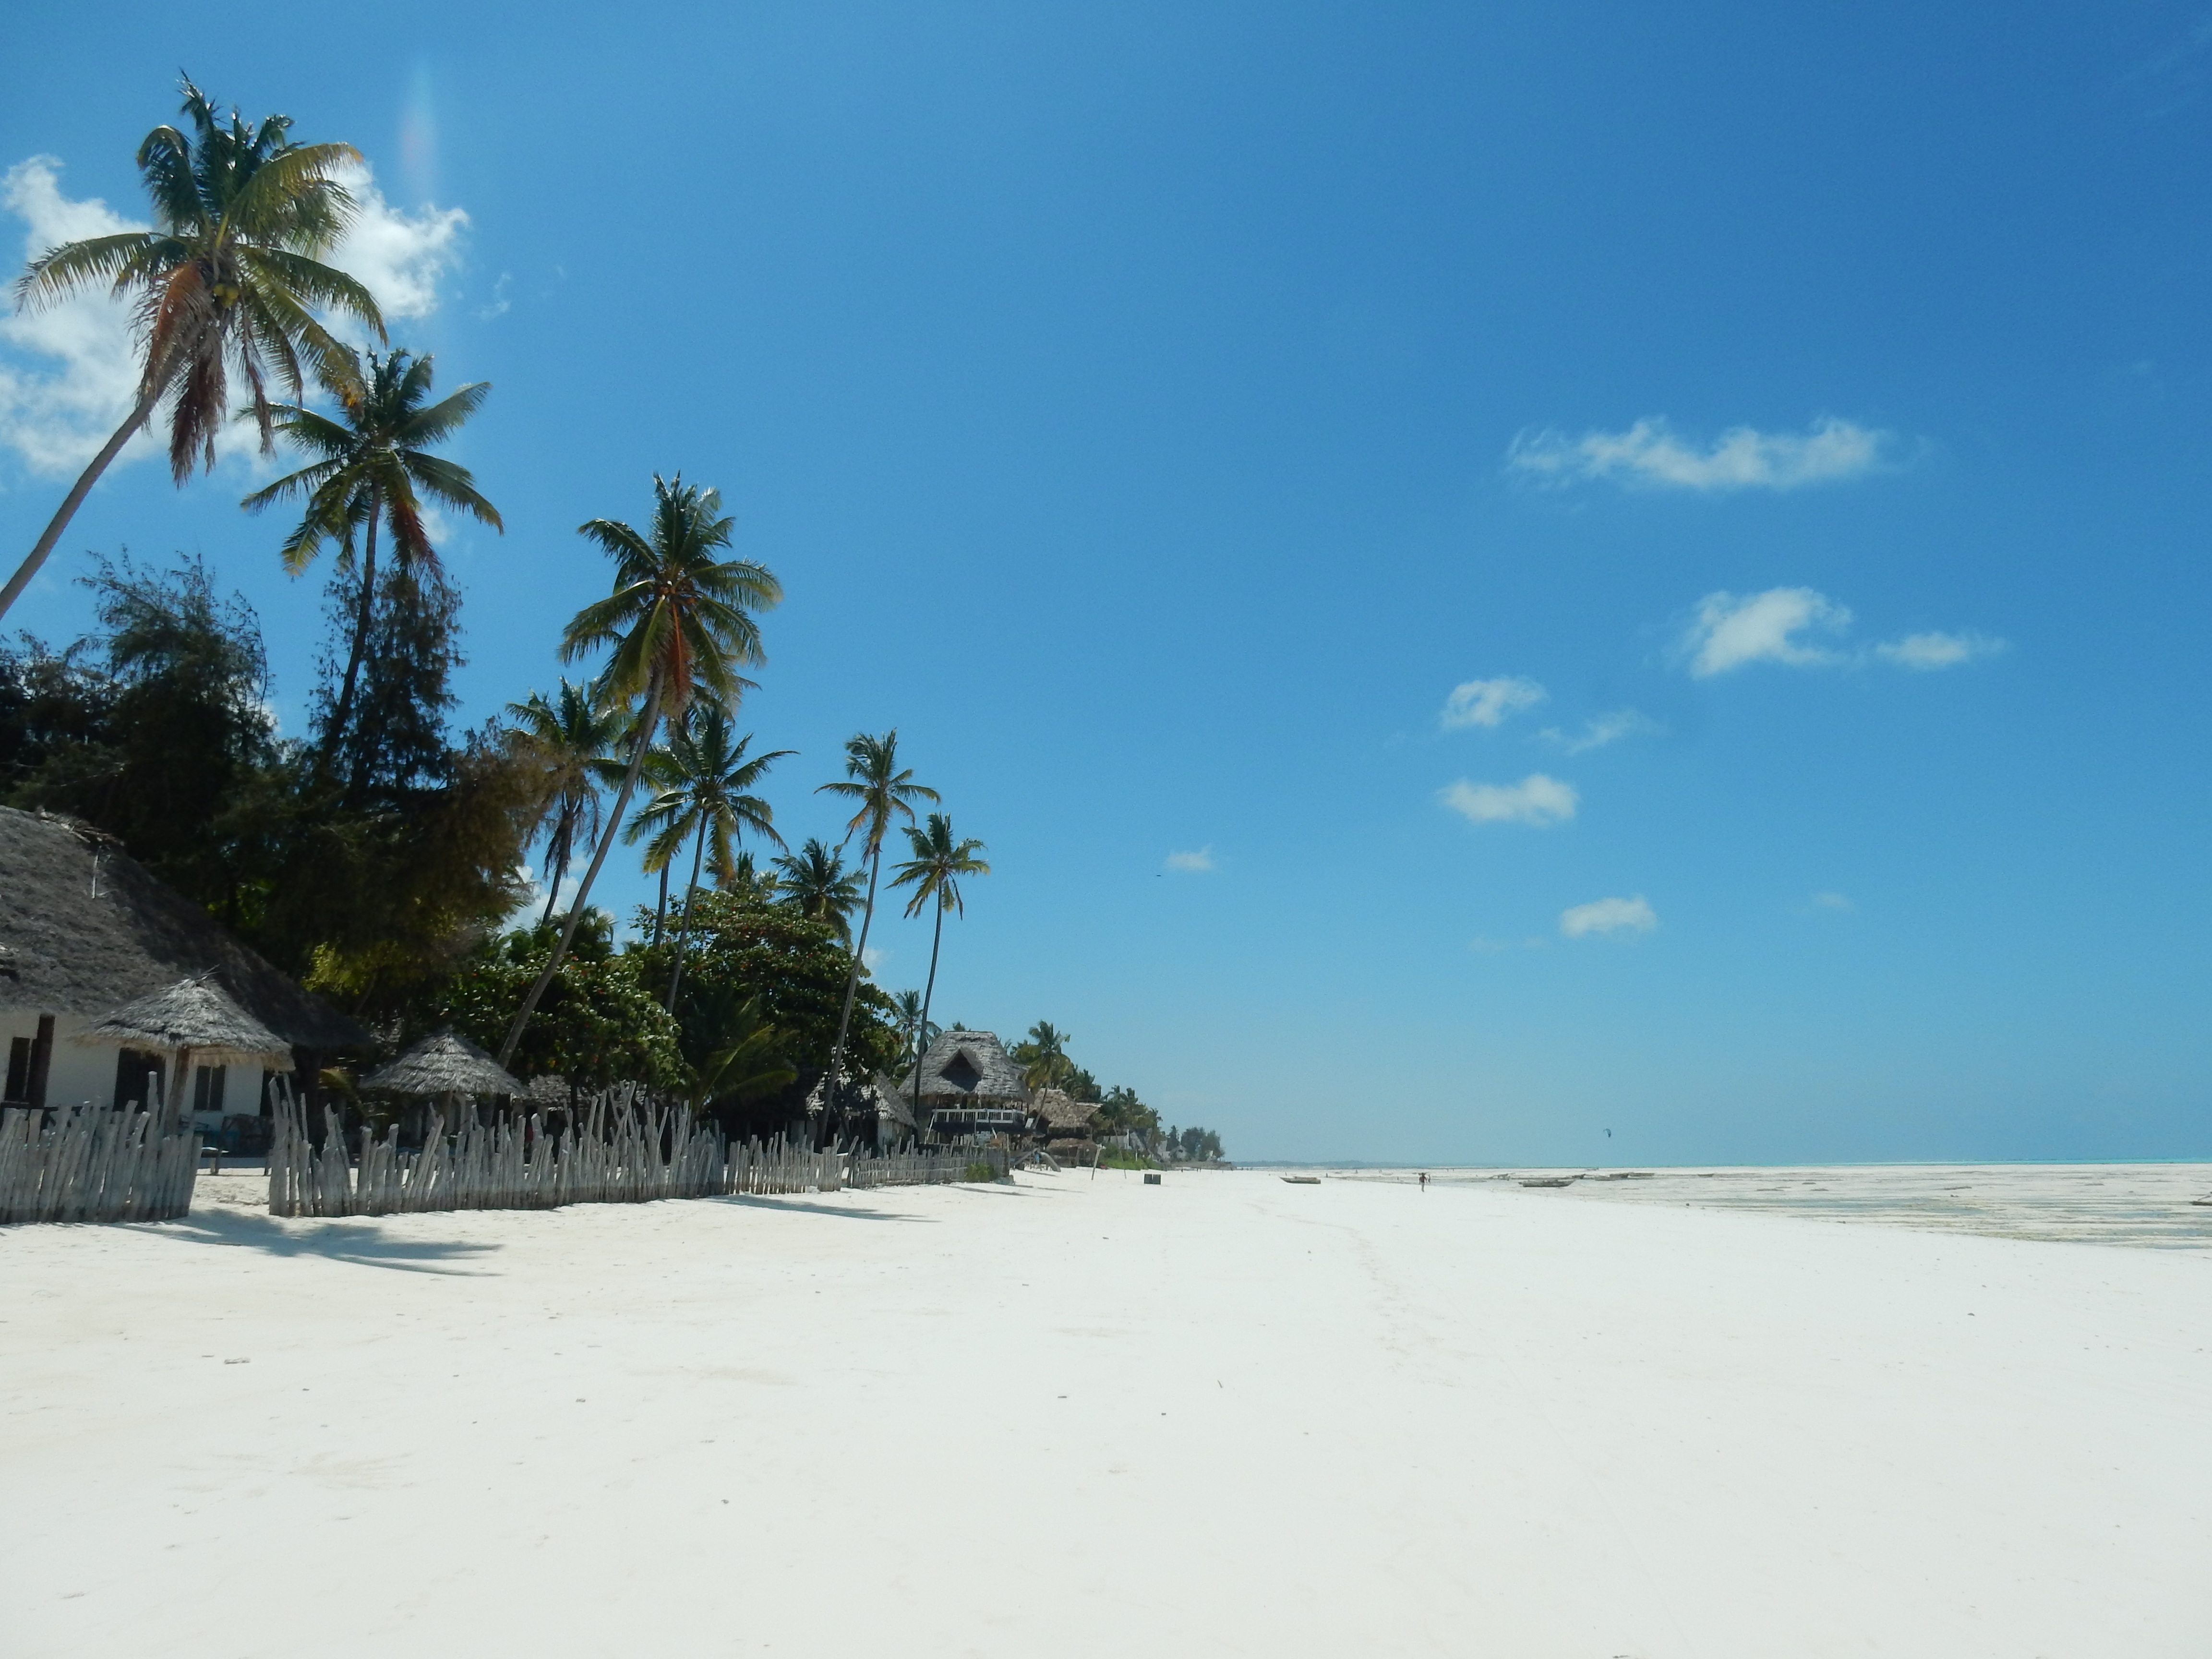
beach, landscape, sea, coast, nature, sand, ocean, sun, shore, summer, vacation, travel, relax, tropical, peaceful, holiday, lagoon, bay, island, blue, body of water, blue sky, resort, zanzibar, quiet, habitat, sandy beach, palm trees, holiday resort, natural environment